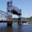
Label: bridge